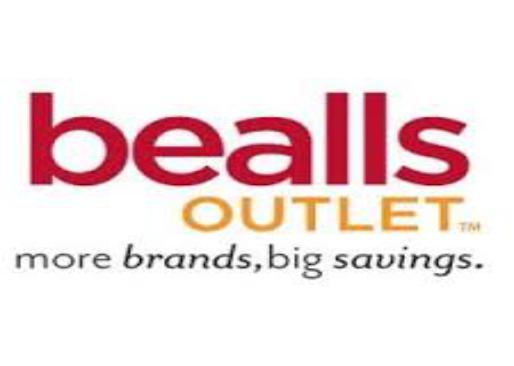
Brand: bealls
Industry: Others